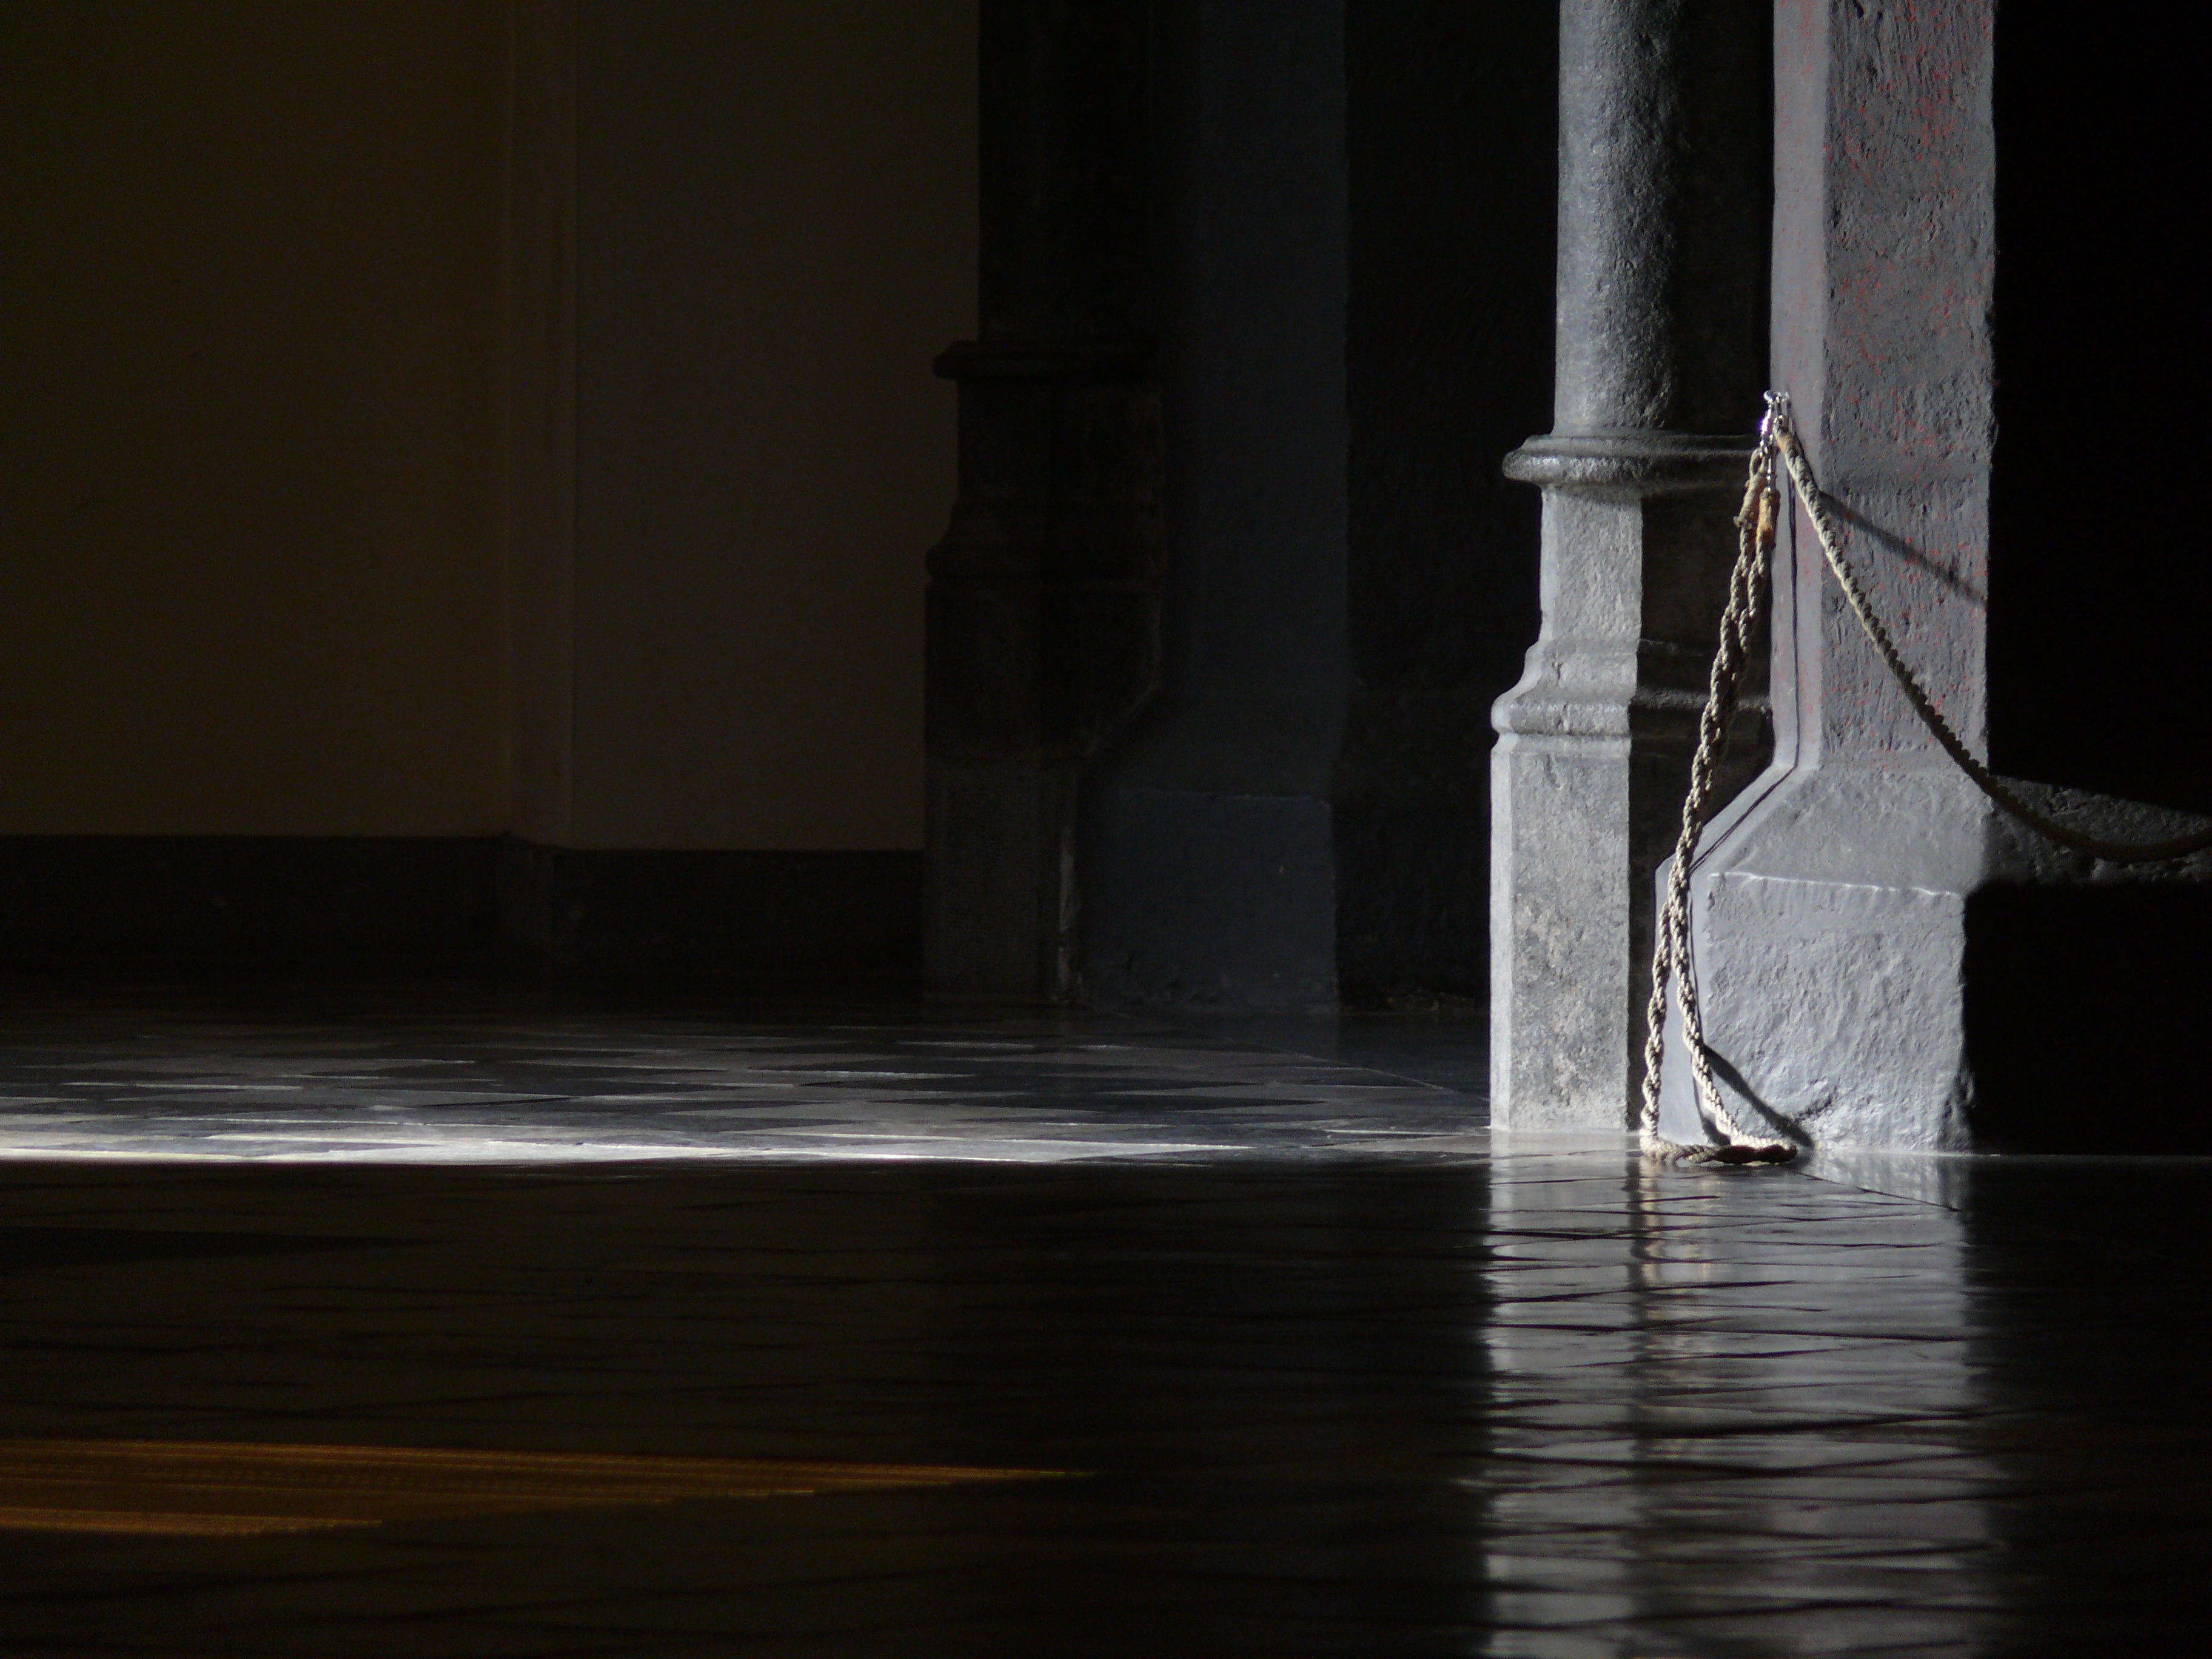
light, night, reflection, darkness, maastricht, church interior, black light